Annapurna Temple, Titagarh

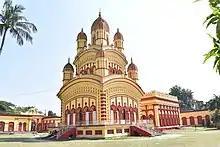
The Annapurna Temple

Annapurna Temple, is a Hindu temple "navaratna" (nine-pinnacled) heritage situated on the bank of the Ganges at Rasmani ghat at Titagarh, Barrackpore in North 24 Paragana. The temple is similar to the Bhavatarini temple at Dakshineswar. Inside the main temple sanctum, you can see Lord Shiva and Maa Annapurna idols. The idol of Lord Shiva is made of silver and of Maa Annapurna is made of ashtadhatu (astha means eight and dhatu means metal) which is an alloy of eight metals.